Kanaya Station

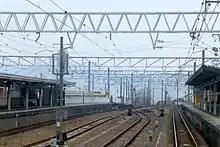
Tōkaidō Main Line station platforms in 2014

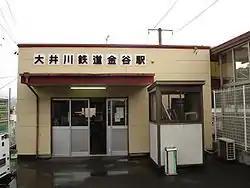
Ōigawa Kanaya Station

Kanaya Station is served by the Tōkaidō Main Line, and is located 212.9 kilometers from the starting point of the line at Tokyo Station. It is also a terminus of the Ōigawa Railway’s Ōigawa Main Line and is 39.5 kilometers form the opposing terminus at Senzu Station.